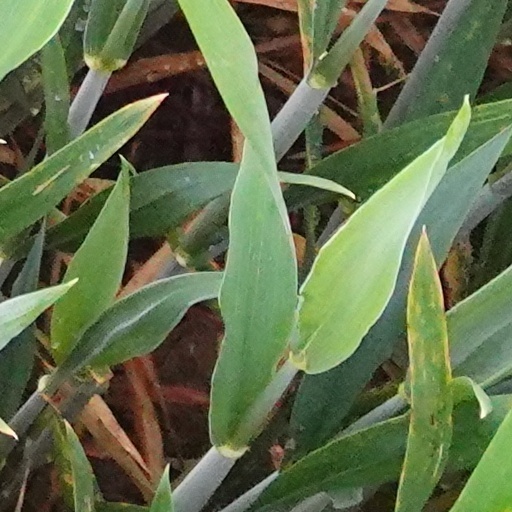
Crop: wheat